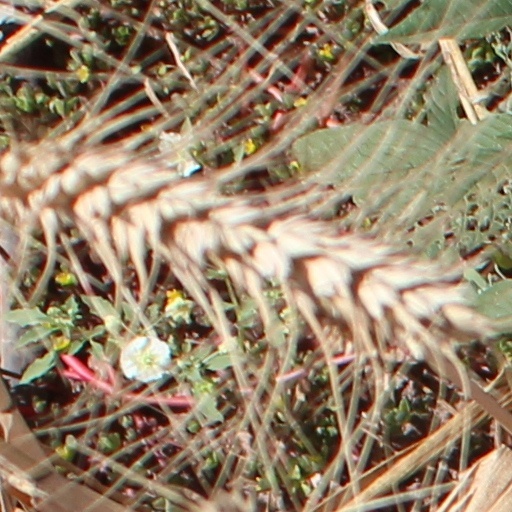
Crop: wheat